Elana Johnson

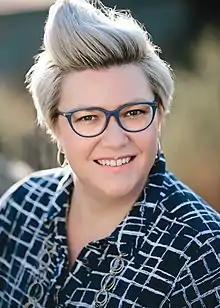
Johnson in 2017

Elana Johnson is an American author and also writes under the names of "Liz Isaacson" and "Jessie Newton". Her works of young adult fiction and romance have appeared on USA Today's bestseller list three times. Johnson is a Utah-based writer with over 100 works to her credit.